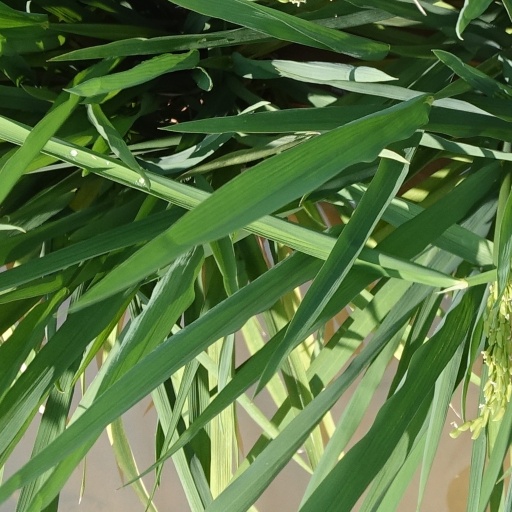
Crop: rice